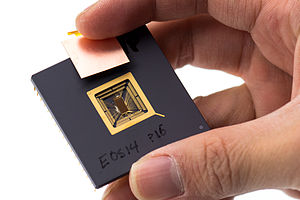
RISC
Prototype for RISC-V chippen.
RISC betegner en retning indenfor mikroprocessor-design fra midten af 1980'erne, der opprioriterer hurtig, simpel hardware på bekostning af øget kompleksitet i software. Formålet med at gøre hardwaren simplere var at frigøre ressourcer på chippen således at de frigjorte ressourcer kunne anvendes til ydelsesforøgende komponenter såsom hurtigt nær-lager. Retningen var et brud med den tidligere CISC-filosofi.